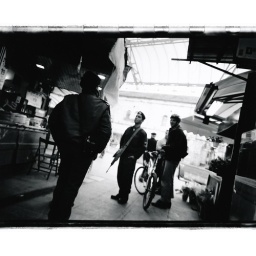
Chaim Rockman pushes his mountain bike through a Jerusalem market flanked by soldiers standing guard with machine guns.